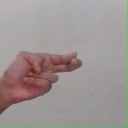
अक्षर: ह